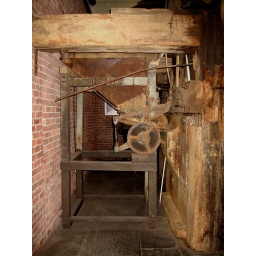
Side view of the back of the rock-crushing machine for extracting gold, originally used in the Sierra mountain gold country.